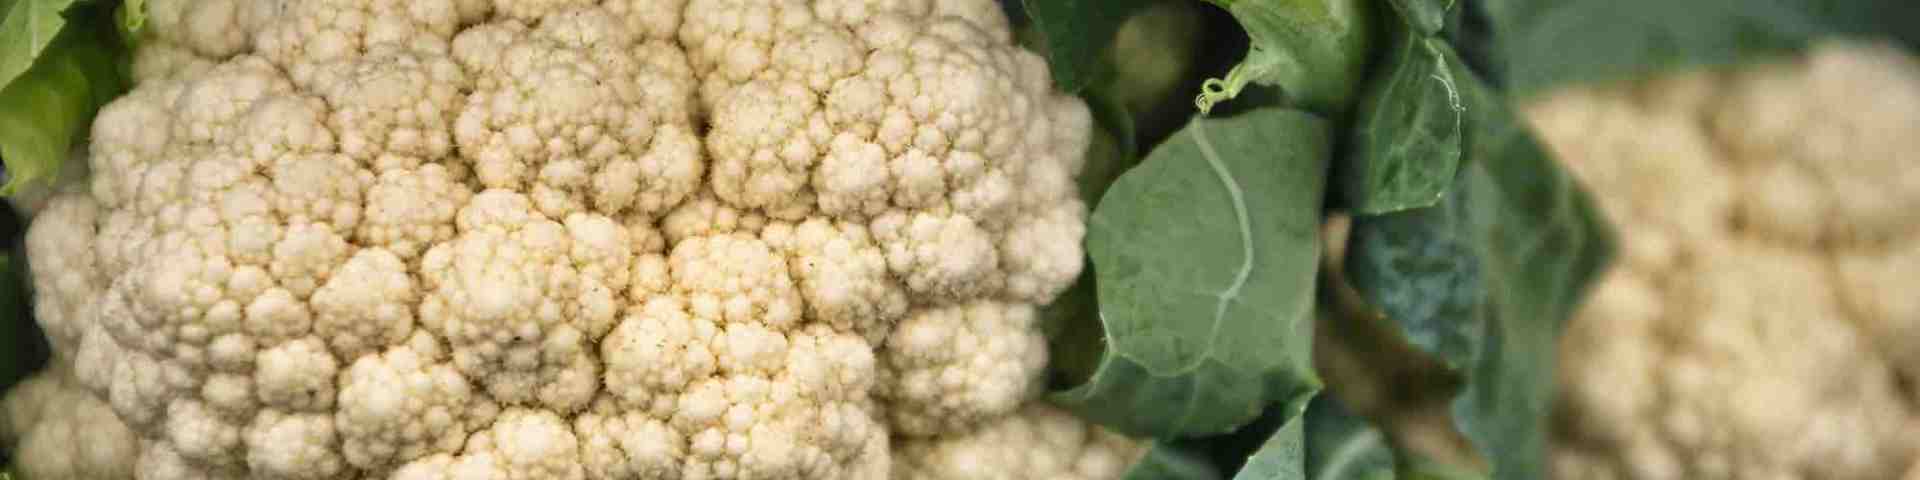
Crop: unknown
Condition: cauliflower